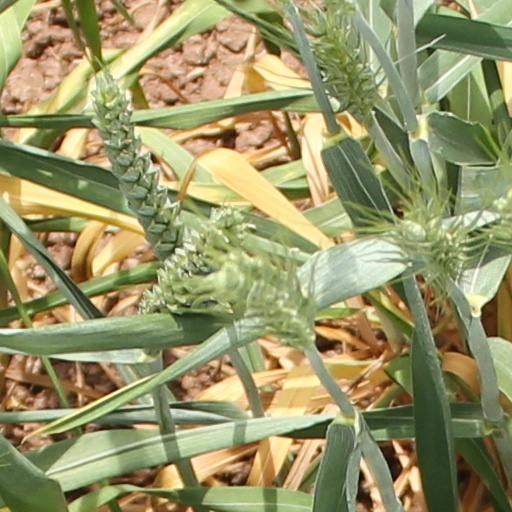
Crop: wheat